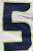
Number: 5